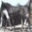
Label: horse